Salvo (band)

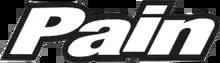
Pain logo from the 1990s

In 1998, Ted Turner contacted Pain's publicist and contracted with the band to produce some original music for "Jabberjaw". The "pop-punk four-piece rock band with a three-piece horn section and keyboards", over its six years, performed on MTV2, shared a ticket with The Mighty Mighty Bosstones, received airtime on the radio, worked with The WB, sold CDs worldwide, and was even shut down mid-song by another band—Train—for drawing away their fans at a 1999 concert.